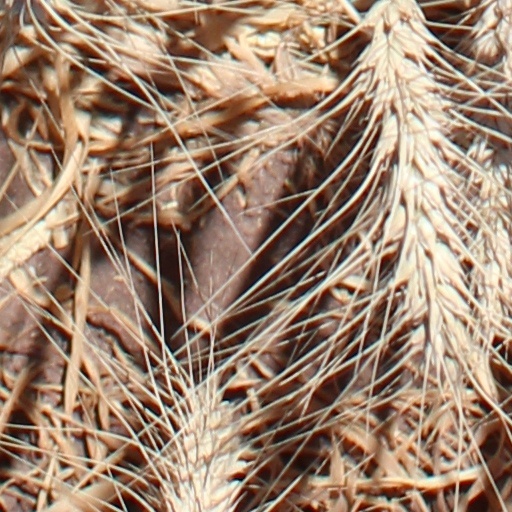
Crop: wheat